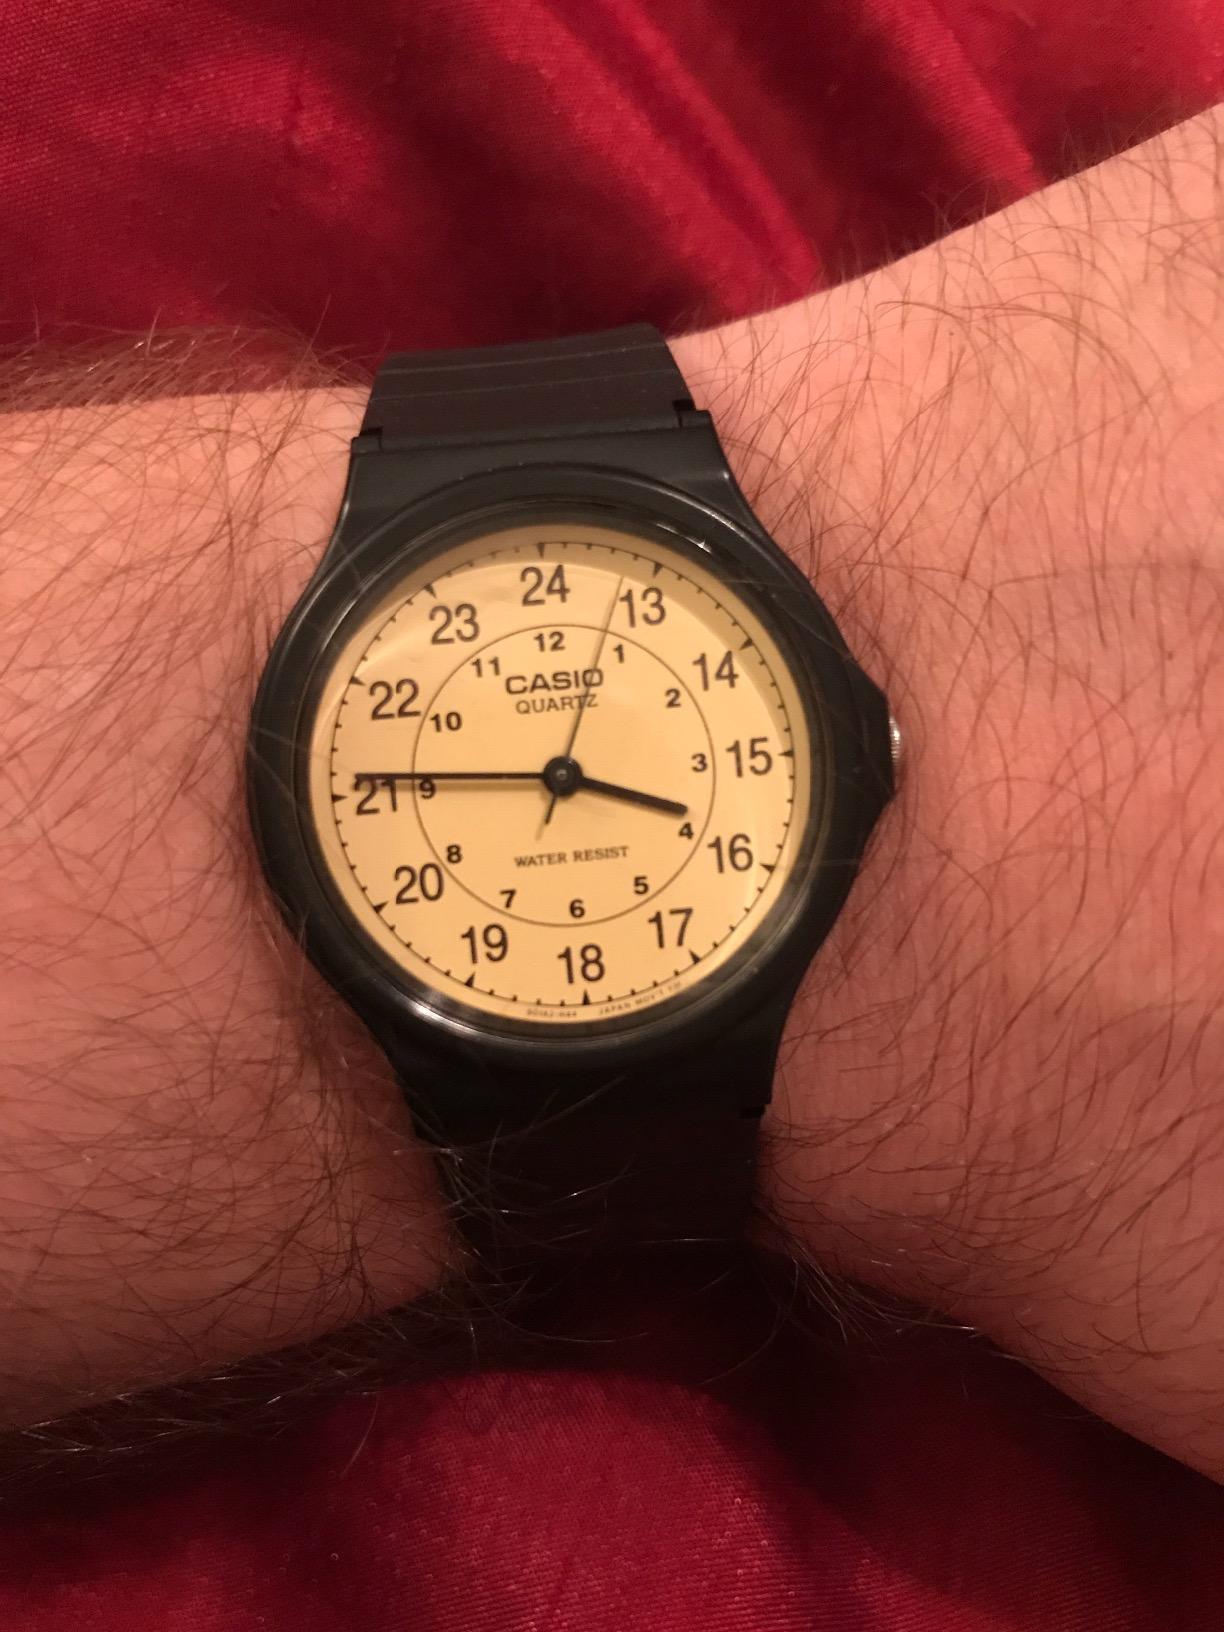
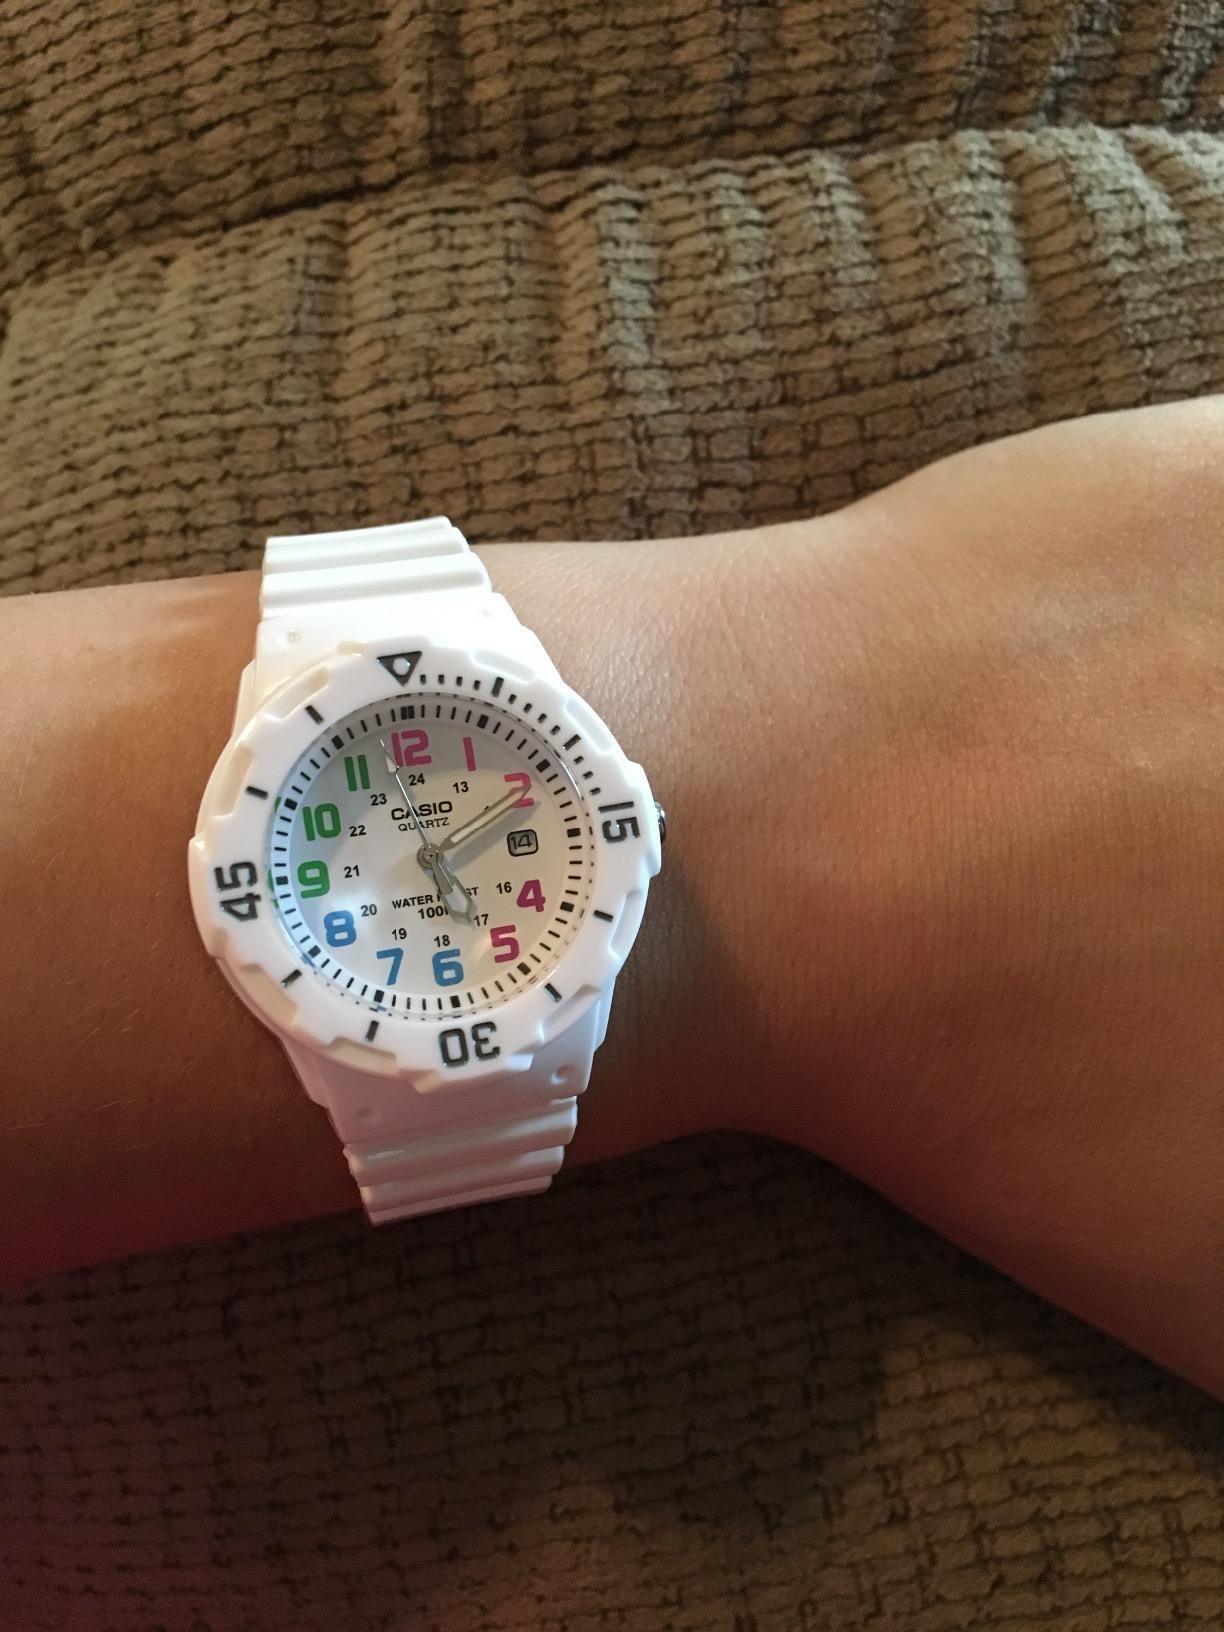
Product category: accessories_watch
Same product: no